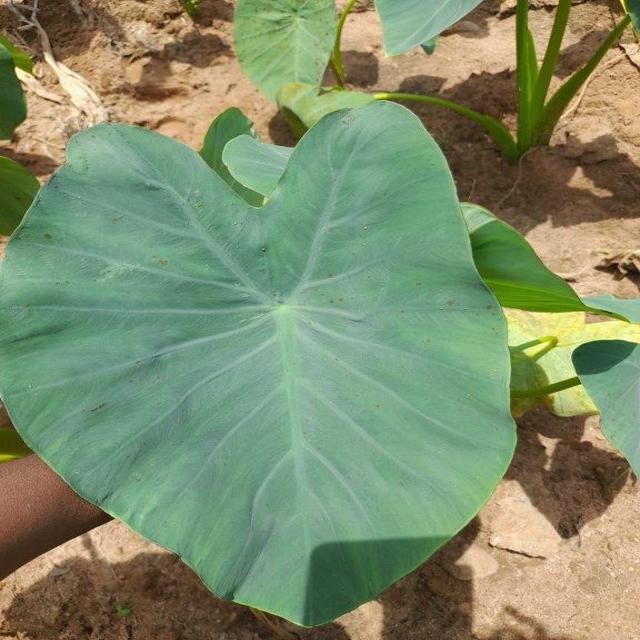
Label: Healthy